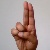
The image shows a hand gesture representing the letter 'U' in Indian Sign Language.